Kunyu Wanguo Quantu

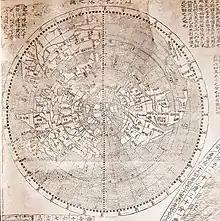
Small scale polar azimuthal projection of the northern hemisphere at the top of the first left panel of 1602 Ricci map

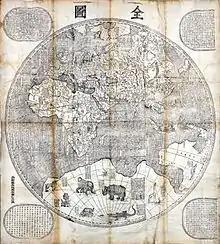
1674 "Kunyu Quantu" by Ferdinand Verbiest 1 hemisphere (very detailed)

The map's cartographer, Matteo Ricci, gave a brief description of the discovery of the Americas. "In olden days, nobody had ever known that there were such places as North and South America or Magellanica (using a name that early mapmakers gave to a supposed continent including Australia, Antarctica, and Tierra del Fuego), but a hundred years ago, Europeans came sailing in their ships to parts of the sea coast, and so discovered them."